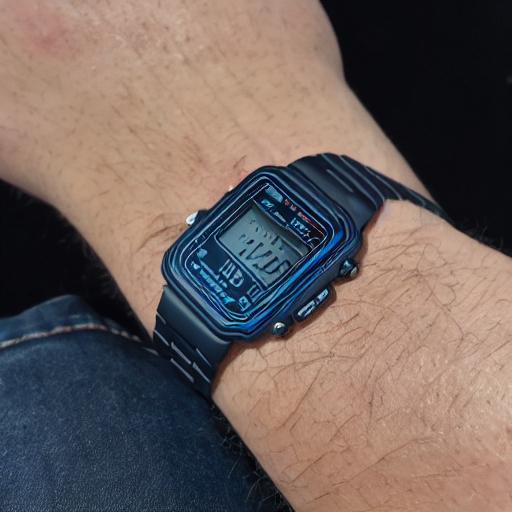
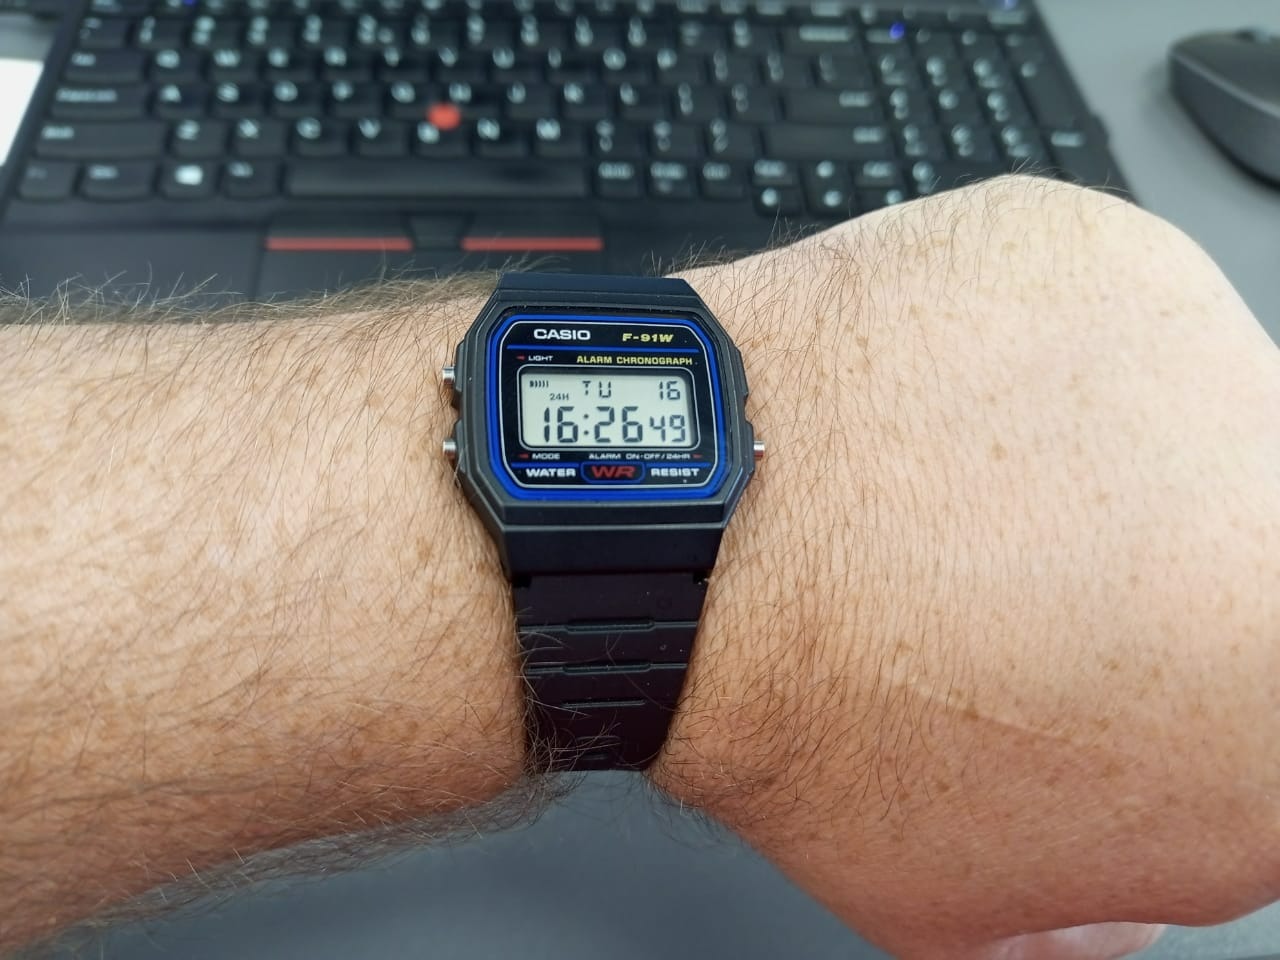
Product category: accessories_watch
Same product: no